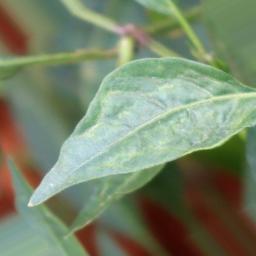
Label: healthy